A. E. V. Richardson

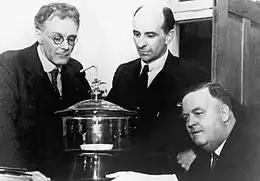
George Julius, Rivett, Richardson

In 1938, he was appointed Deputy chief executive officer for CSIR and in 1946 was promoted to chief executive officer, succeeding Sir David Rivett, who had been made chairman.